Maitree Express

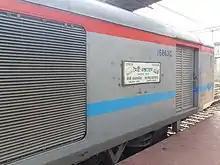
The Maitri Express

In 2001, the two national governments agreed upon the railway train scheme during bilateral talks. The train service concept got a major boost during the visit of the then Indian Foreign Minister, Pranab Mukherjee, to Dhaka in February 2007. On 8 July 2007, the first train ran from Kolkata to Dhaka in a test run, carrying Indian government officials who were to meet their Bangladeshi counterparts to finalise train schedules. In response to Indian security demands, a "box-fencing" system was to be erected on either side on the no-man's land between the two countries. The inauguration of the train service was held on the occasion of the Bengali New Year 14 April 2008.